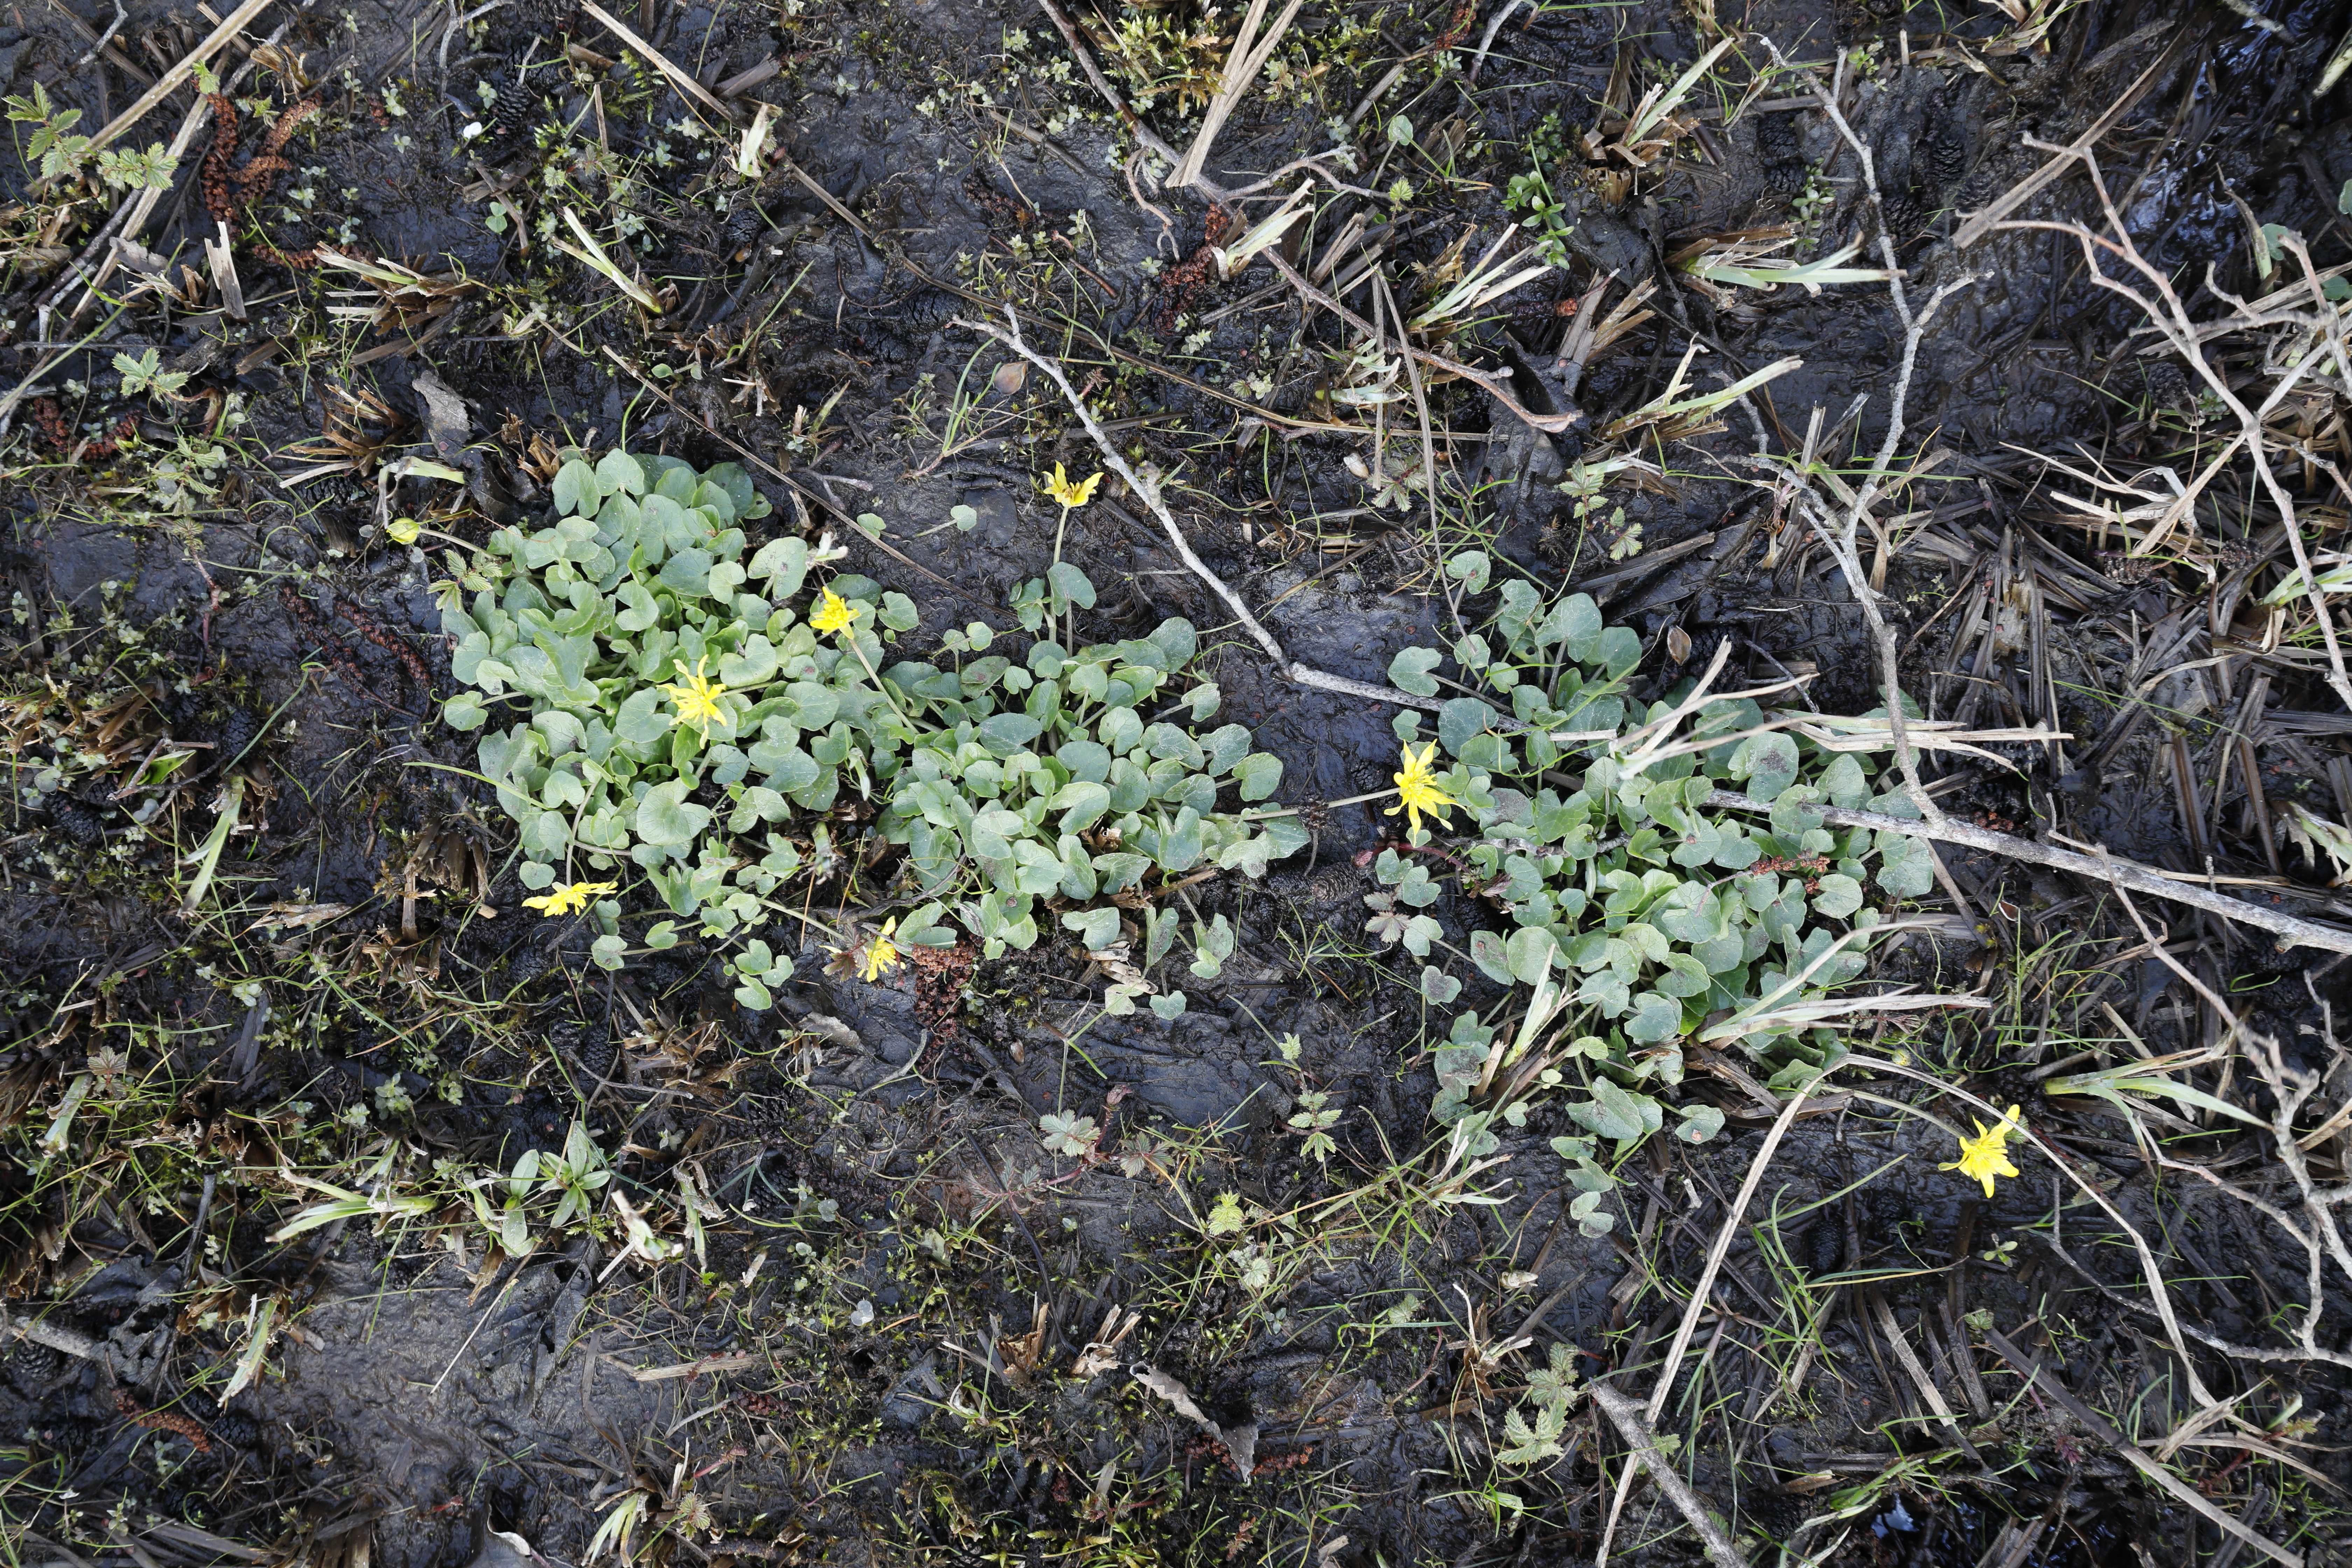
Plant species: Ficaria verna